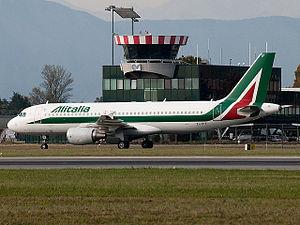
Airbus A320 d'Alitalia près de la tour de controle de l'aéroport de Turin (TRN/LIMF)
L'aéroport Sandro-Pertini de Turin-Caselle est situé au nord de Turin, desservi par un raccordement autoroutier et par la ligne ferroviaire Turin-Lanzo Torinese. Il est construit sur le territoire des communes de Caselle Torinese, San Francesco al Campo et San Maurizio Canavese.